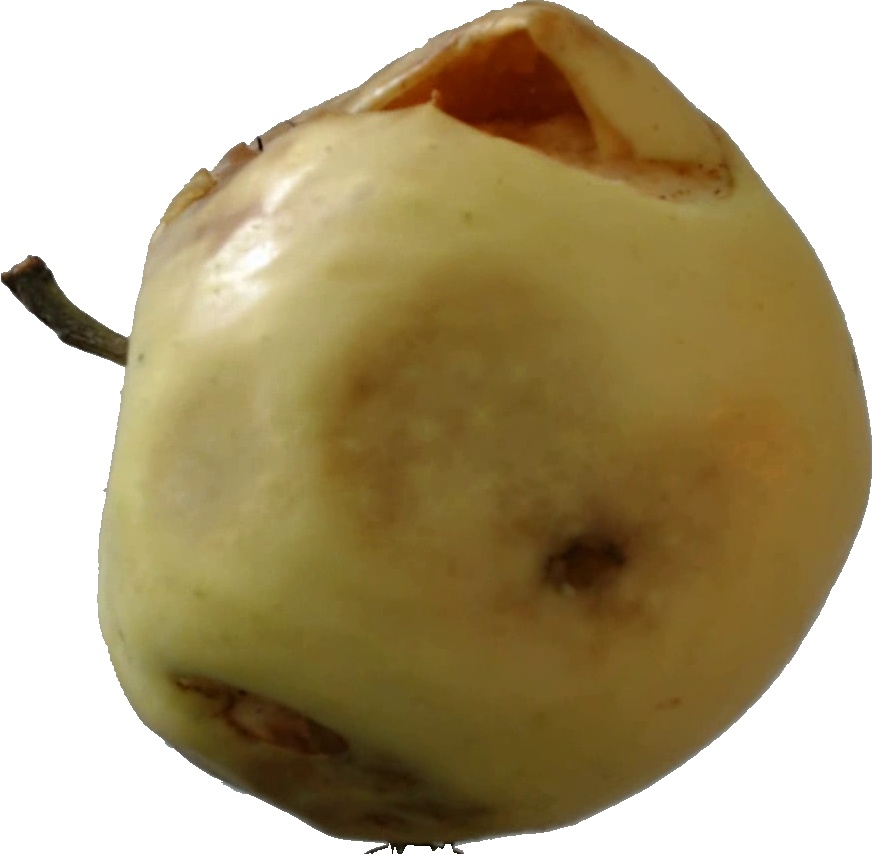
Label: apple_hit_1